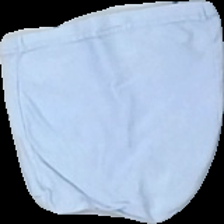
View: back
Type: Trousers
Category: Children
Brand: H&M
Colors: Blue
Material: 100% cotton
Cut: Regular
Size: 50
Season: Summer
Damage: yellowing outwashed
Price range: <50
Recommended usage: Reuse
Comment: vintage